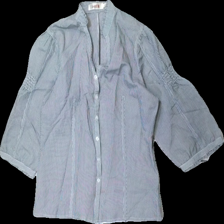
View: front
Type: Blouse
Category: Ladies
Brand: Not in the list
Brand text on label: sota
Colors: Black, White
Material: ?
Pattern: Striped
Cut: Regular
Size: XL
Season: All
Holes: Major
Damage: hål arm
Damage location: middle right
Damage 2 location: middle right
Price range: <50
Recommended usage: Export
Description: randig blus med hål i arm